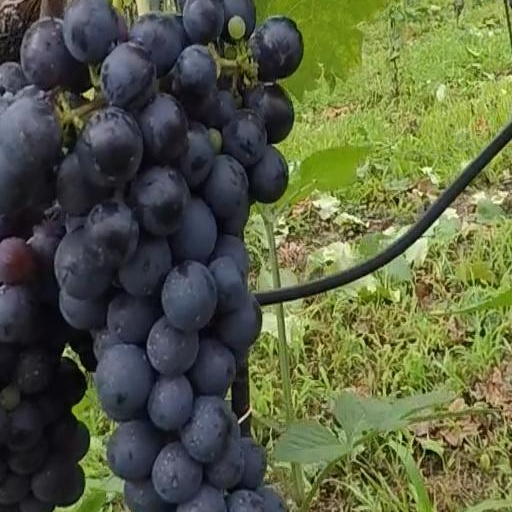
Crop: grape